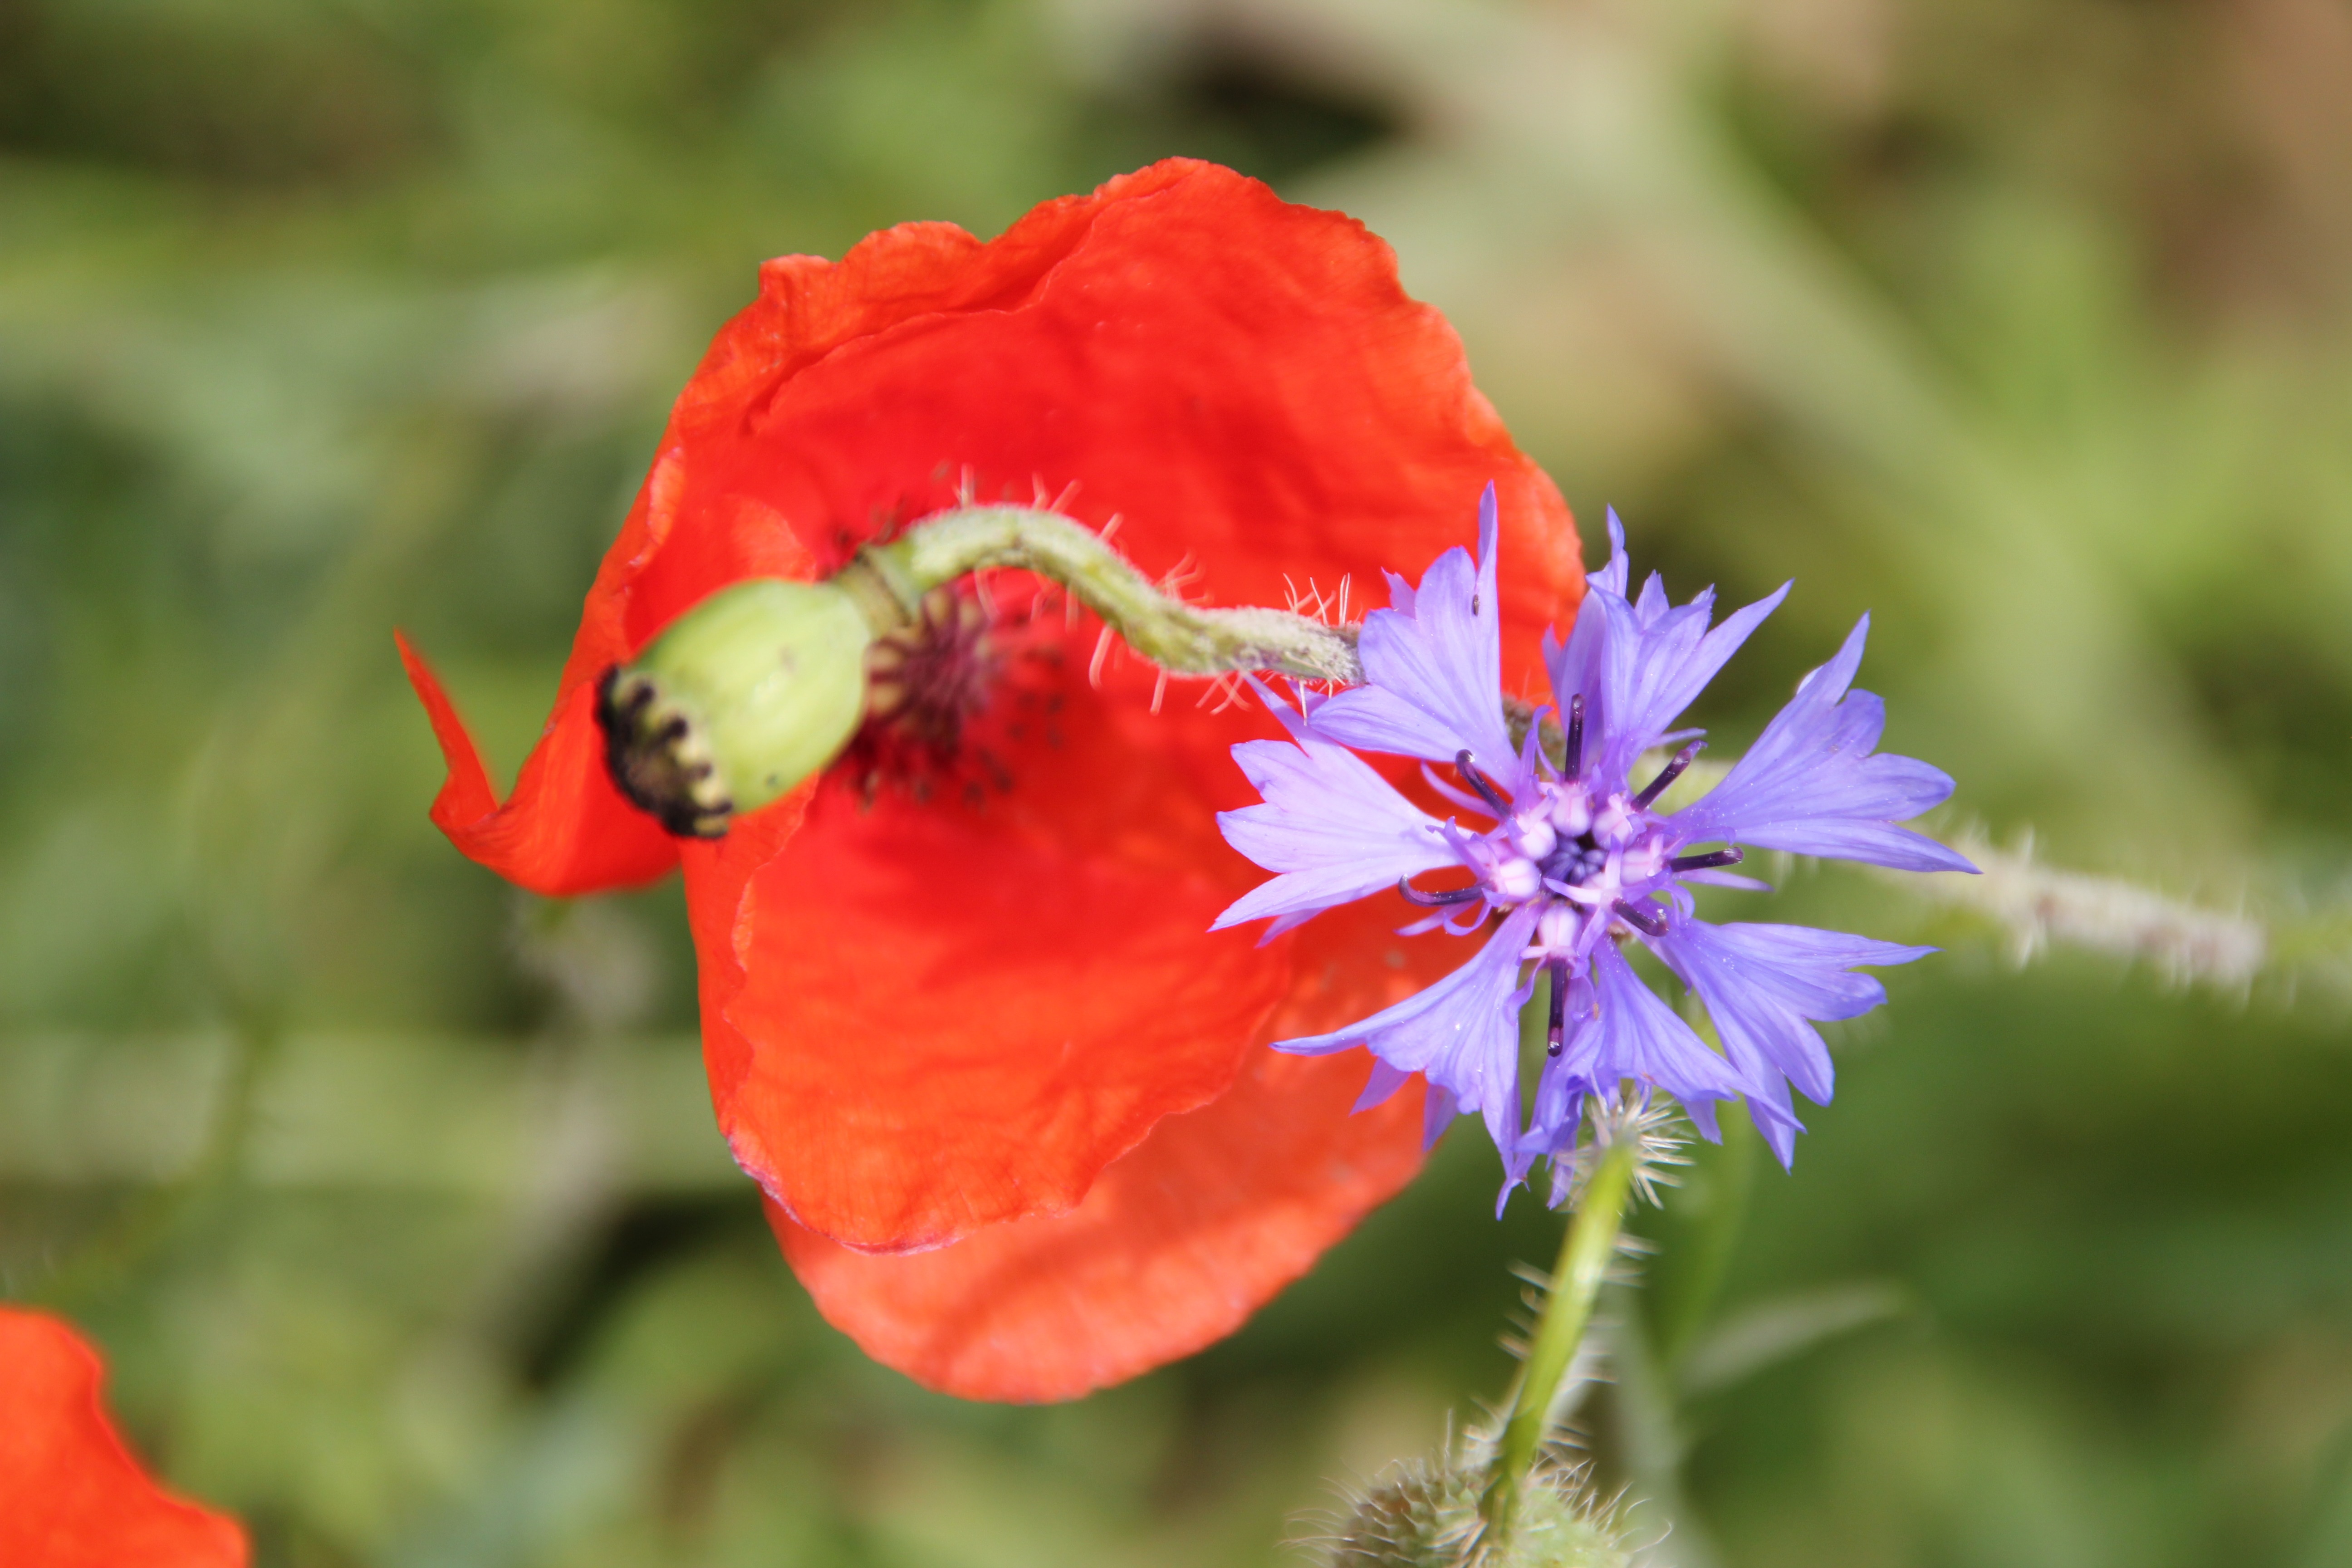
nature, blossom, plant, meadow, flower, petal, bloom, orange, red, produce, macro, botany, close, flora, wildflower, flowers, close up, poppy flower, bright, wildflowers, poppy, coquelicot, macro photography, flowering plant, mohngewaechs, annual plant, plant stem, land plant, poppy family